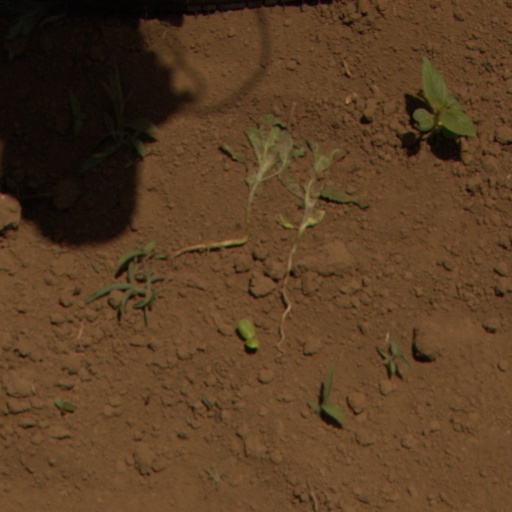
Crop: Jerusalem artichoke